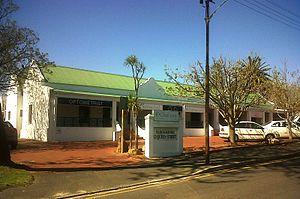
Durbanville est une commune résidentielle située dans la banlieue nord de la métropole du Cap, en Afrique du Sud.